Silence the Witness

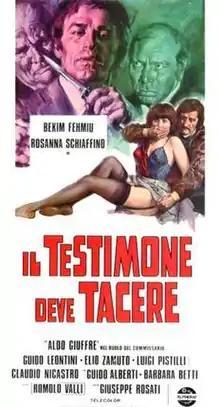

Silence the Witness is a 1974 Italian poliziottesco film written and directed by Giuseppe Rosati.